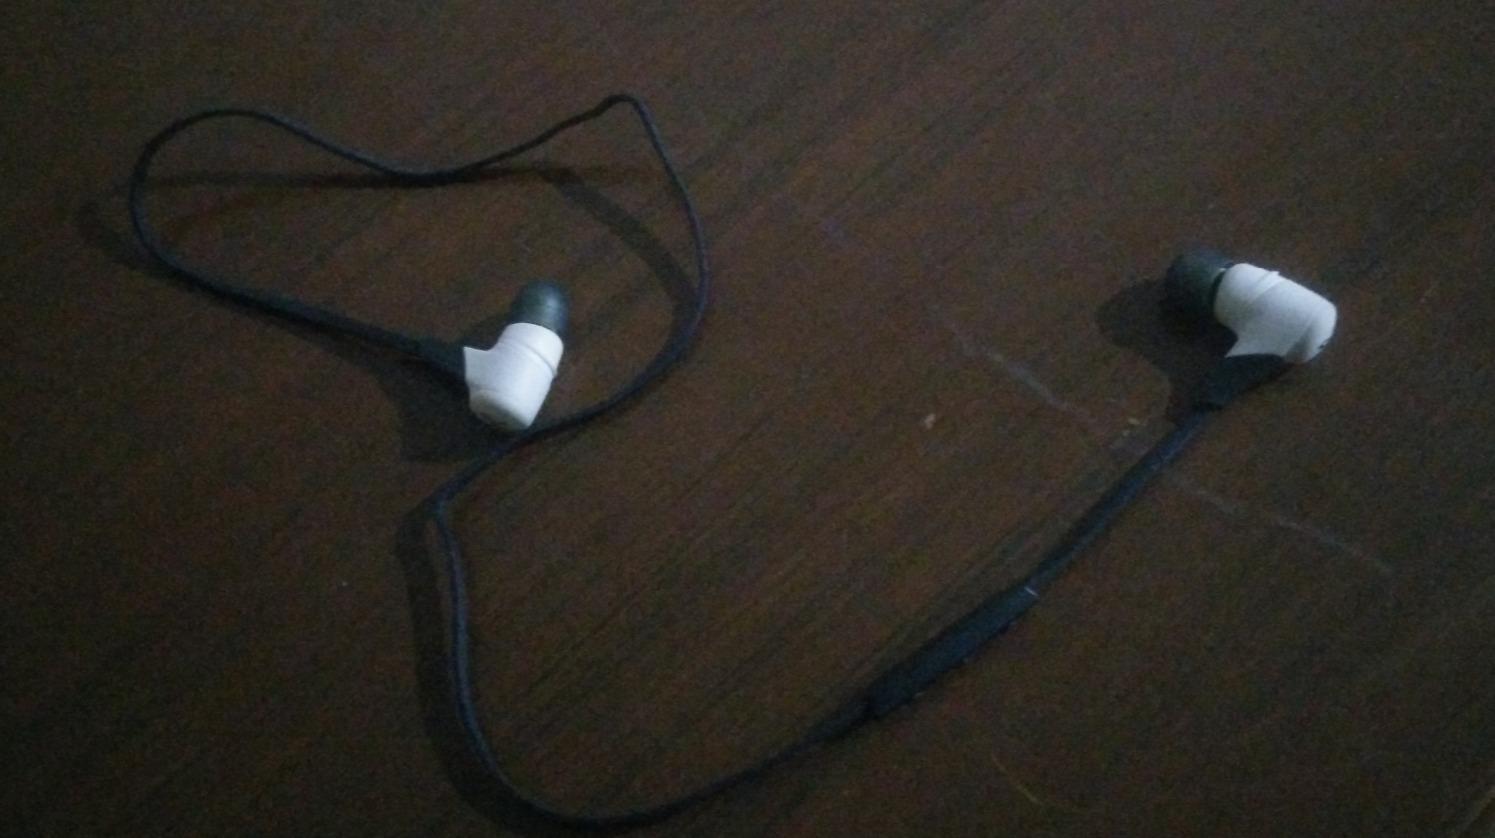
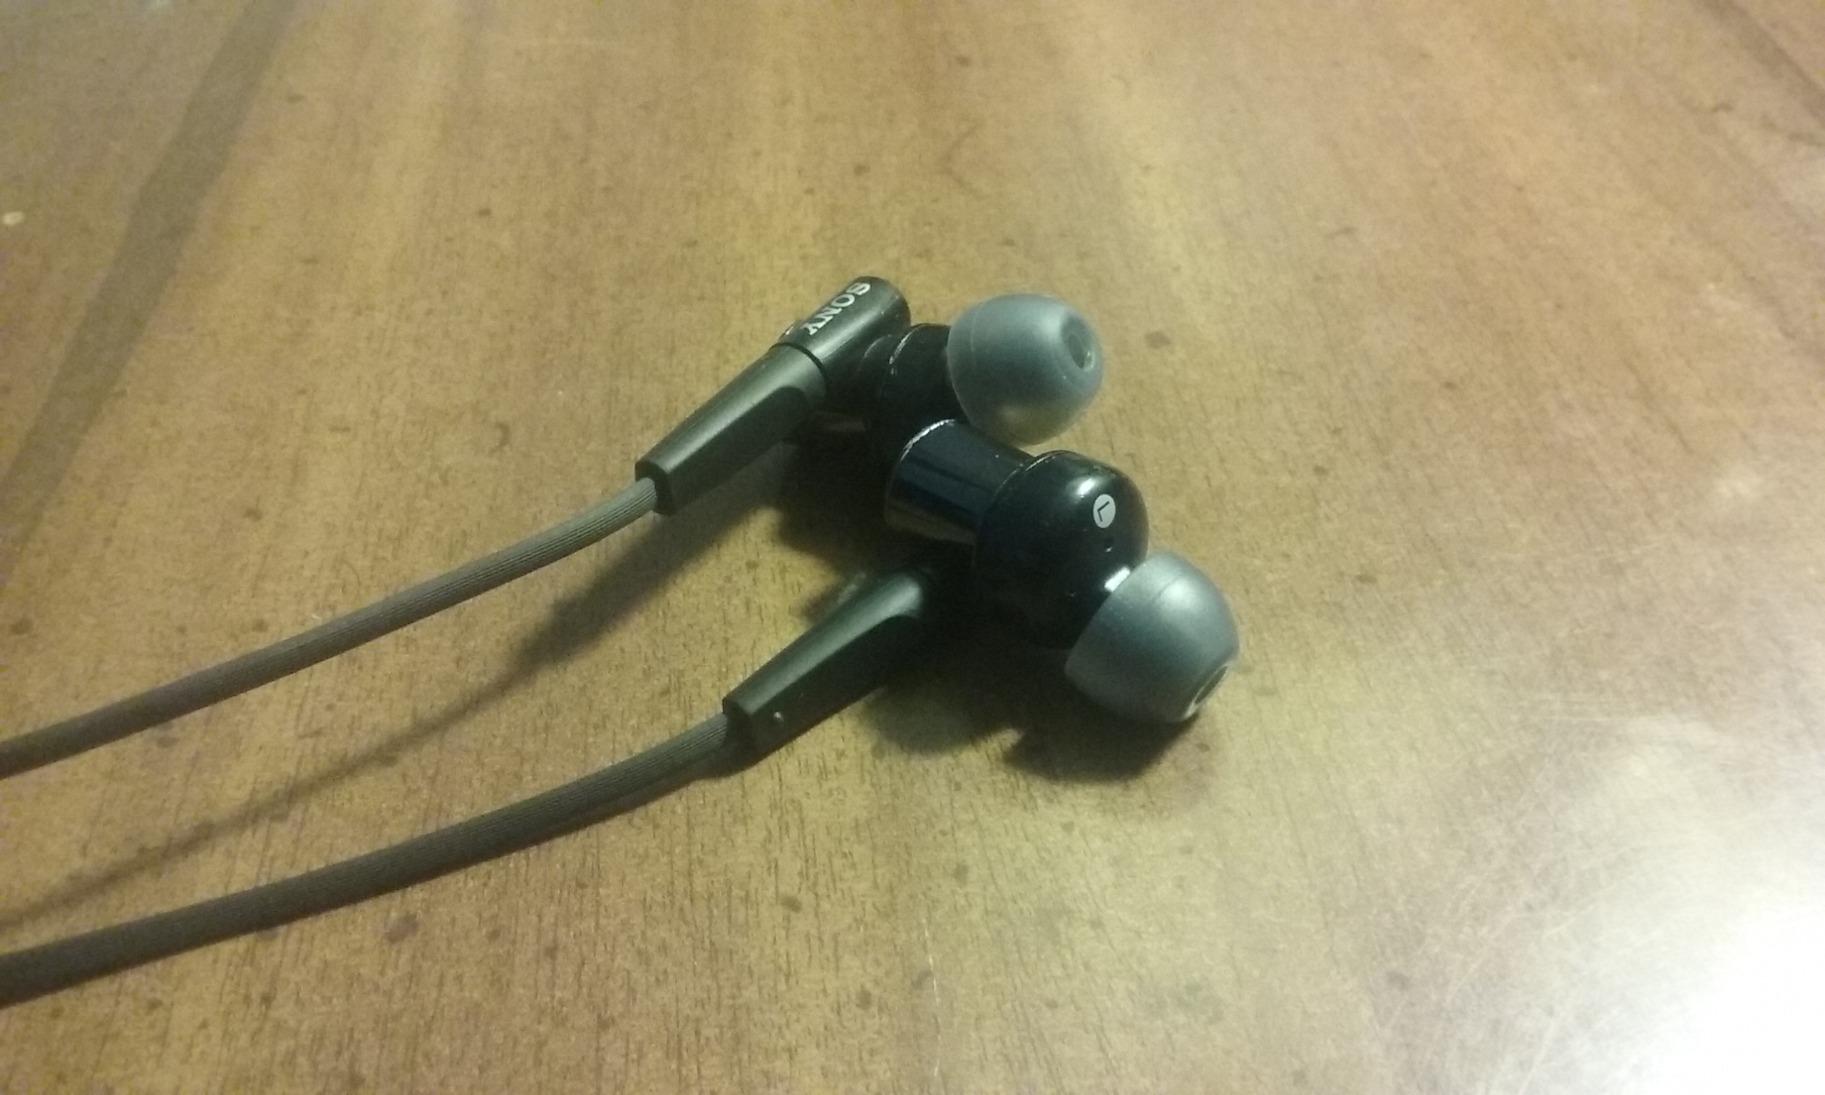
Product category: headphones
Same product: no